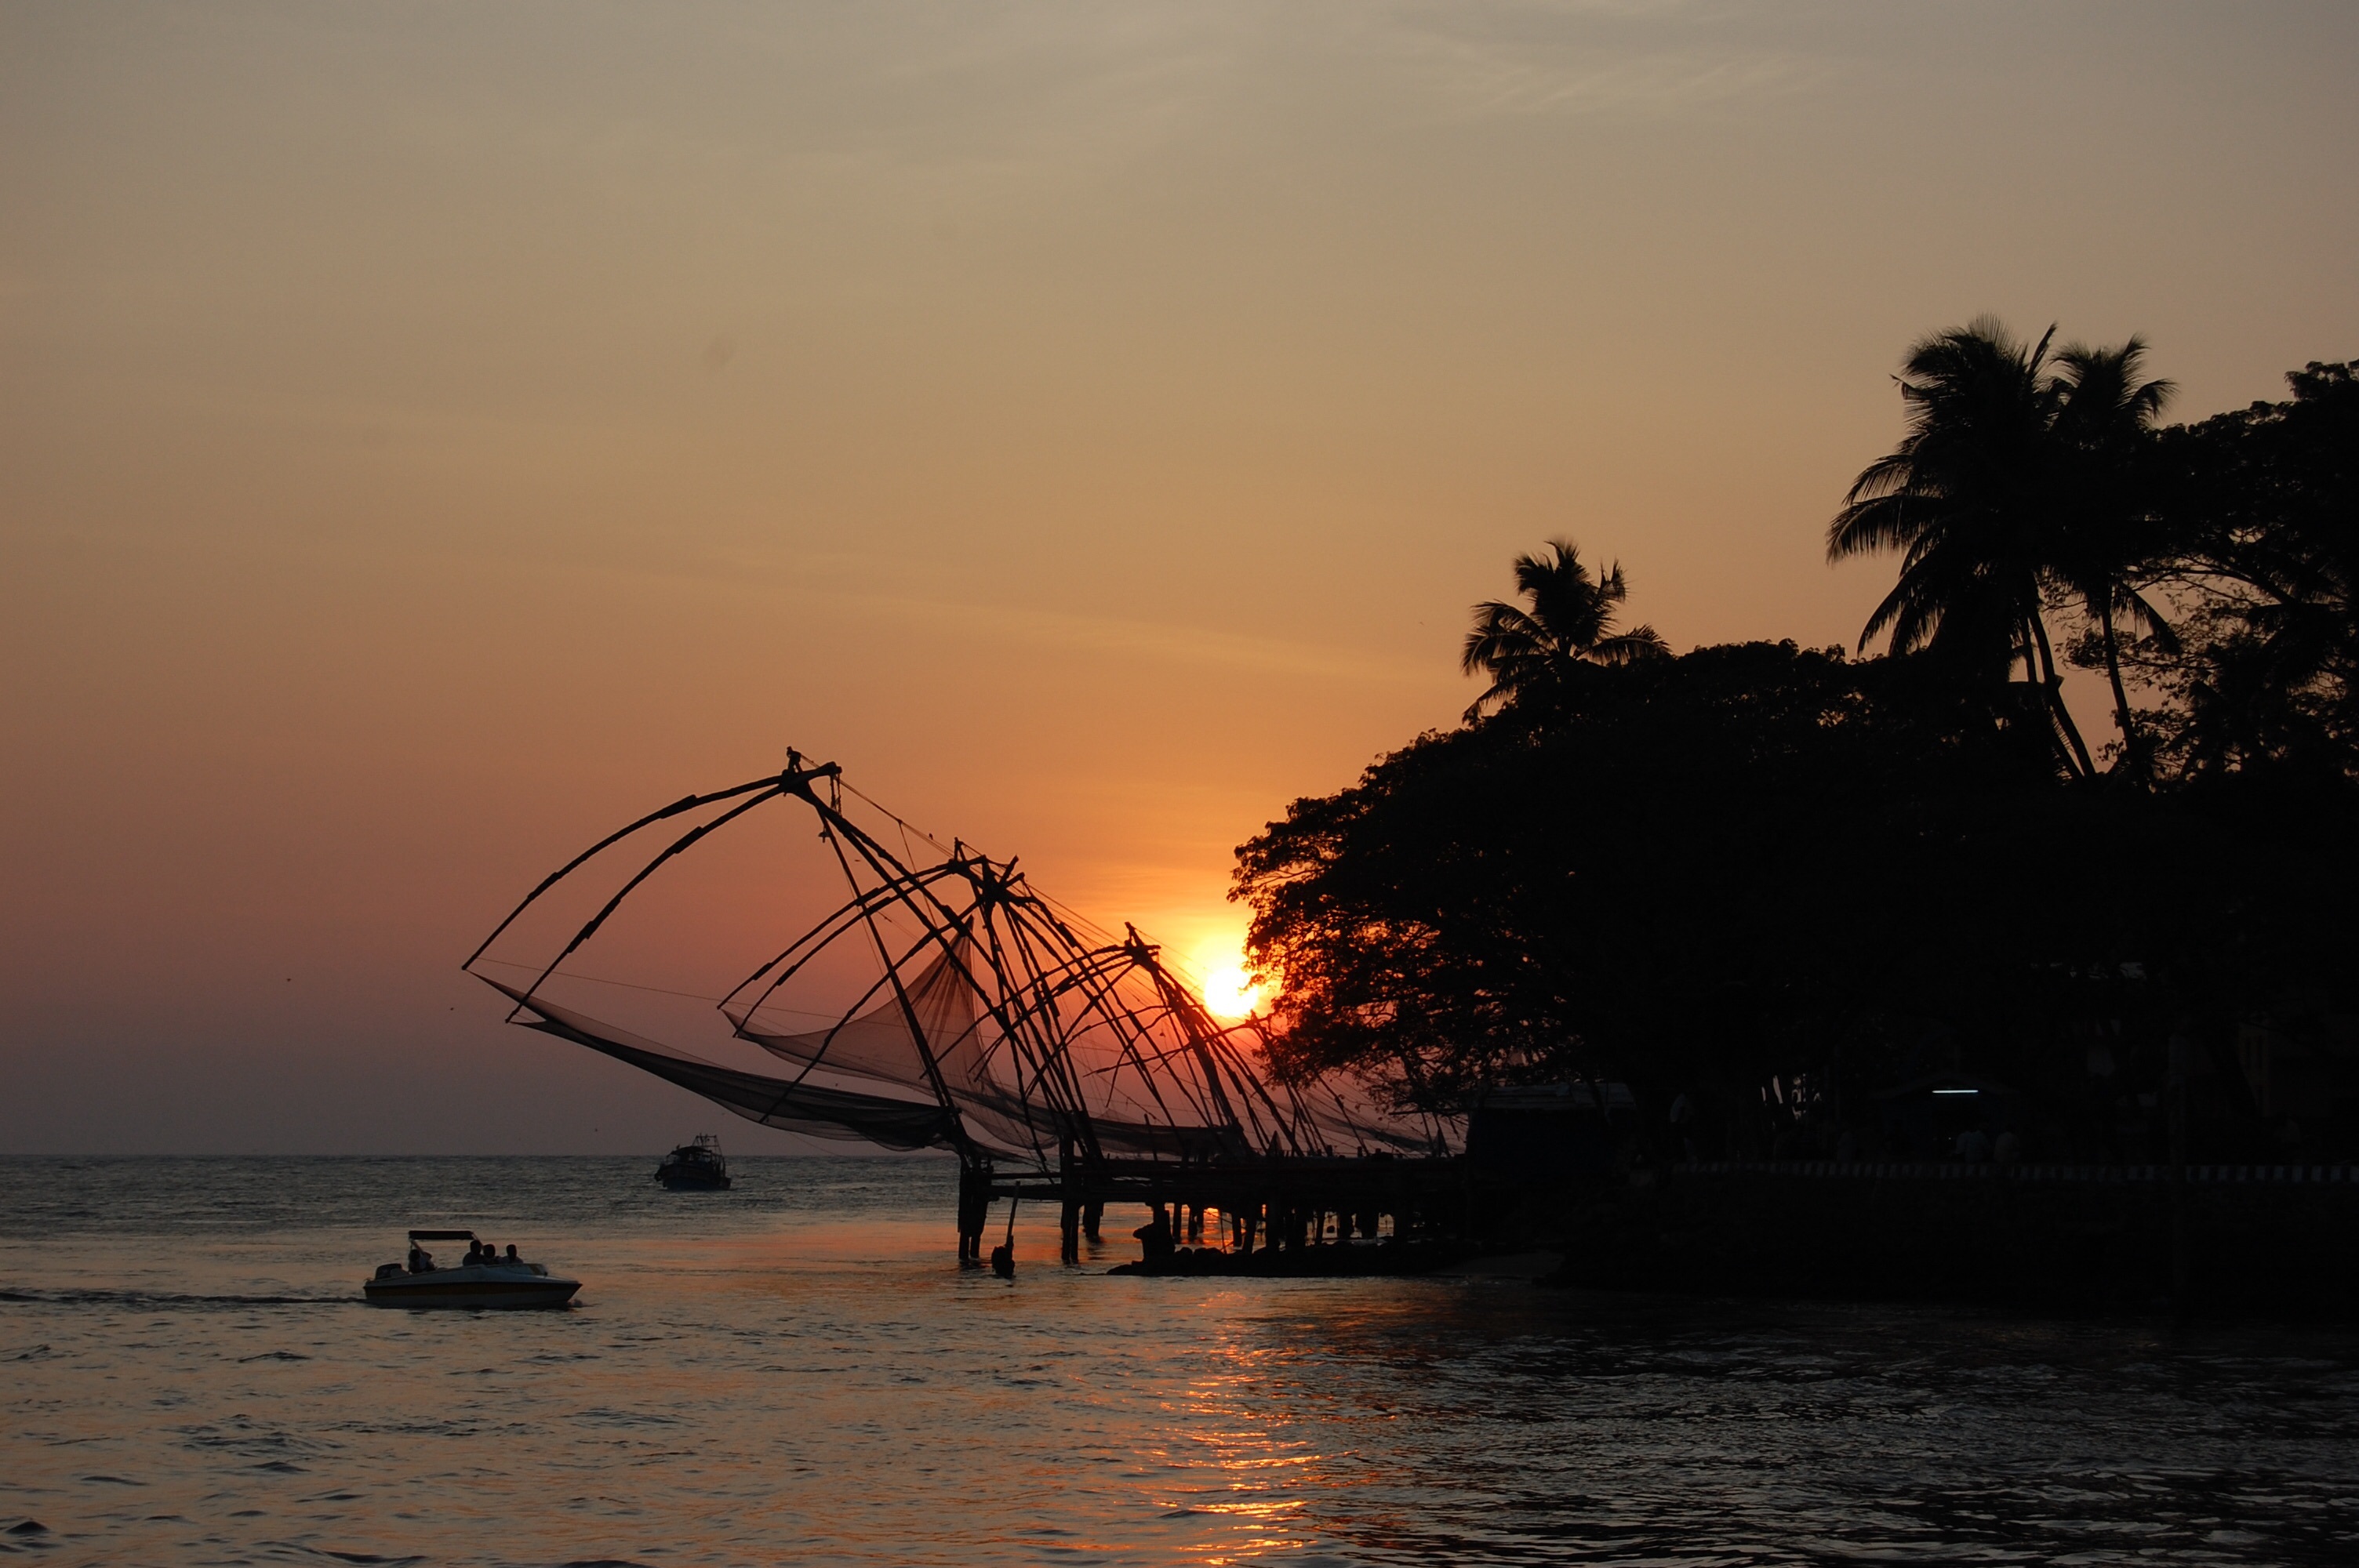
beach, sea, coast, ocean, horizon, cloud, sun, sunrise, sunset, sunlight, morning, shore, wave, dawn, dusk, evening, flow, reflection, india, fishing nets